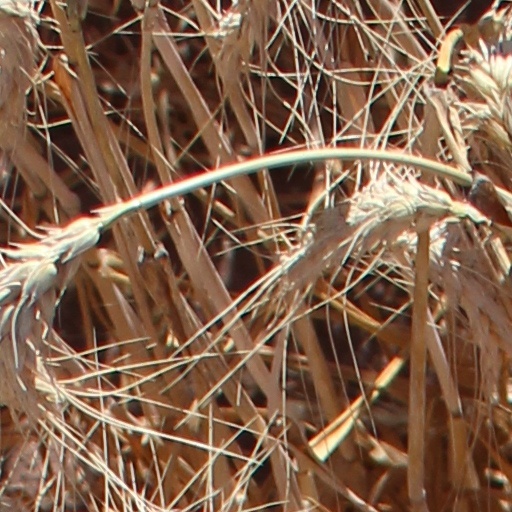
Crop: wheat